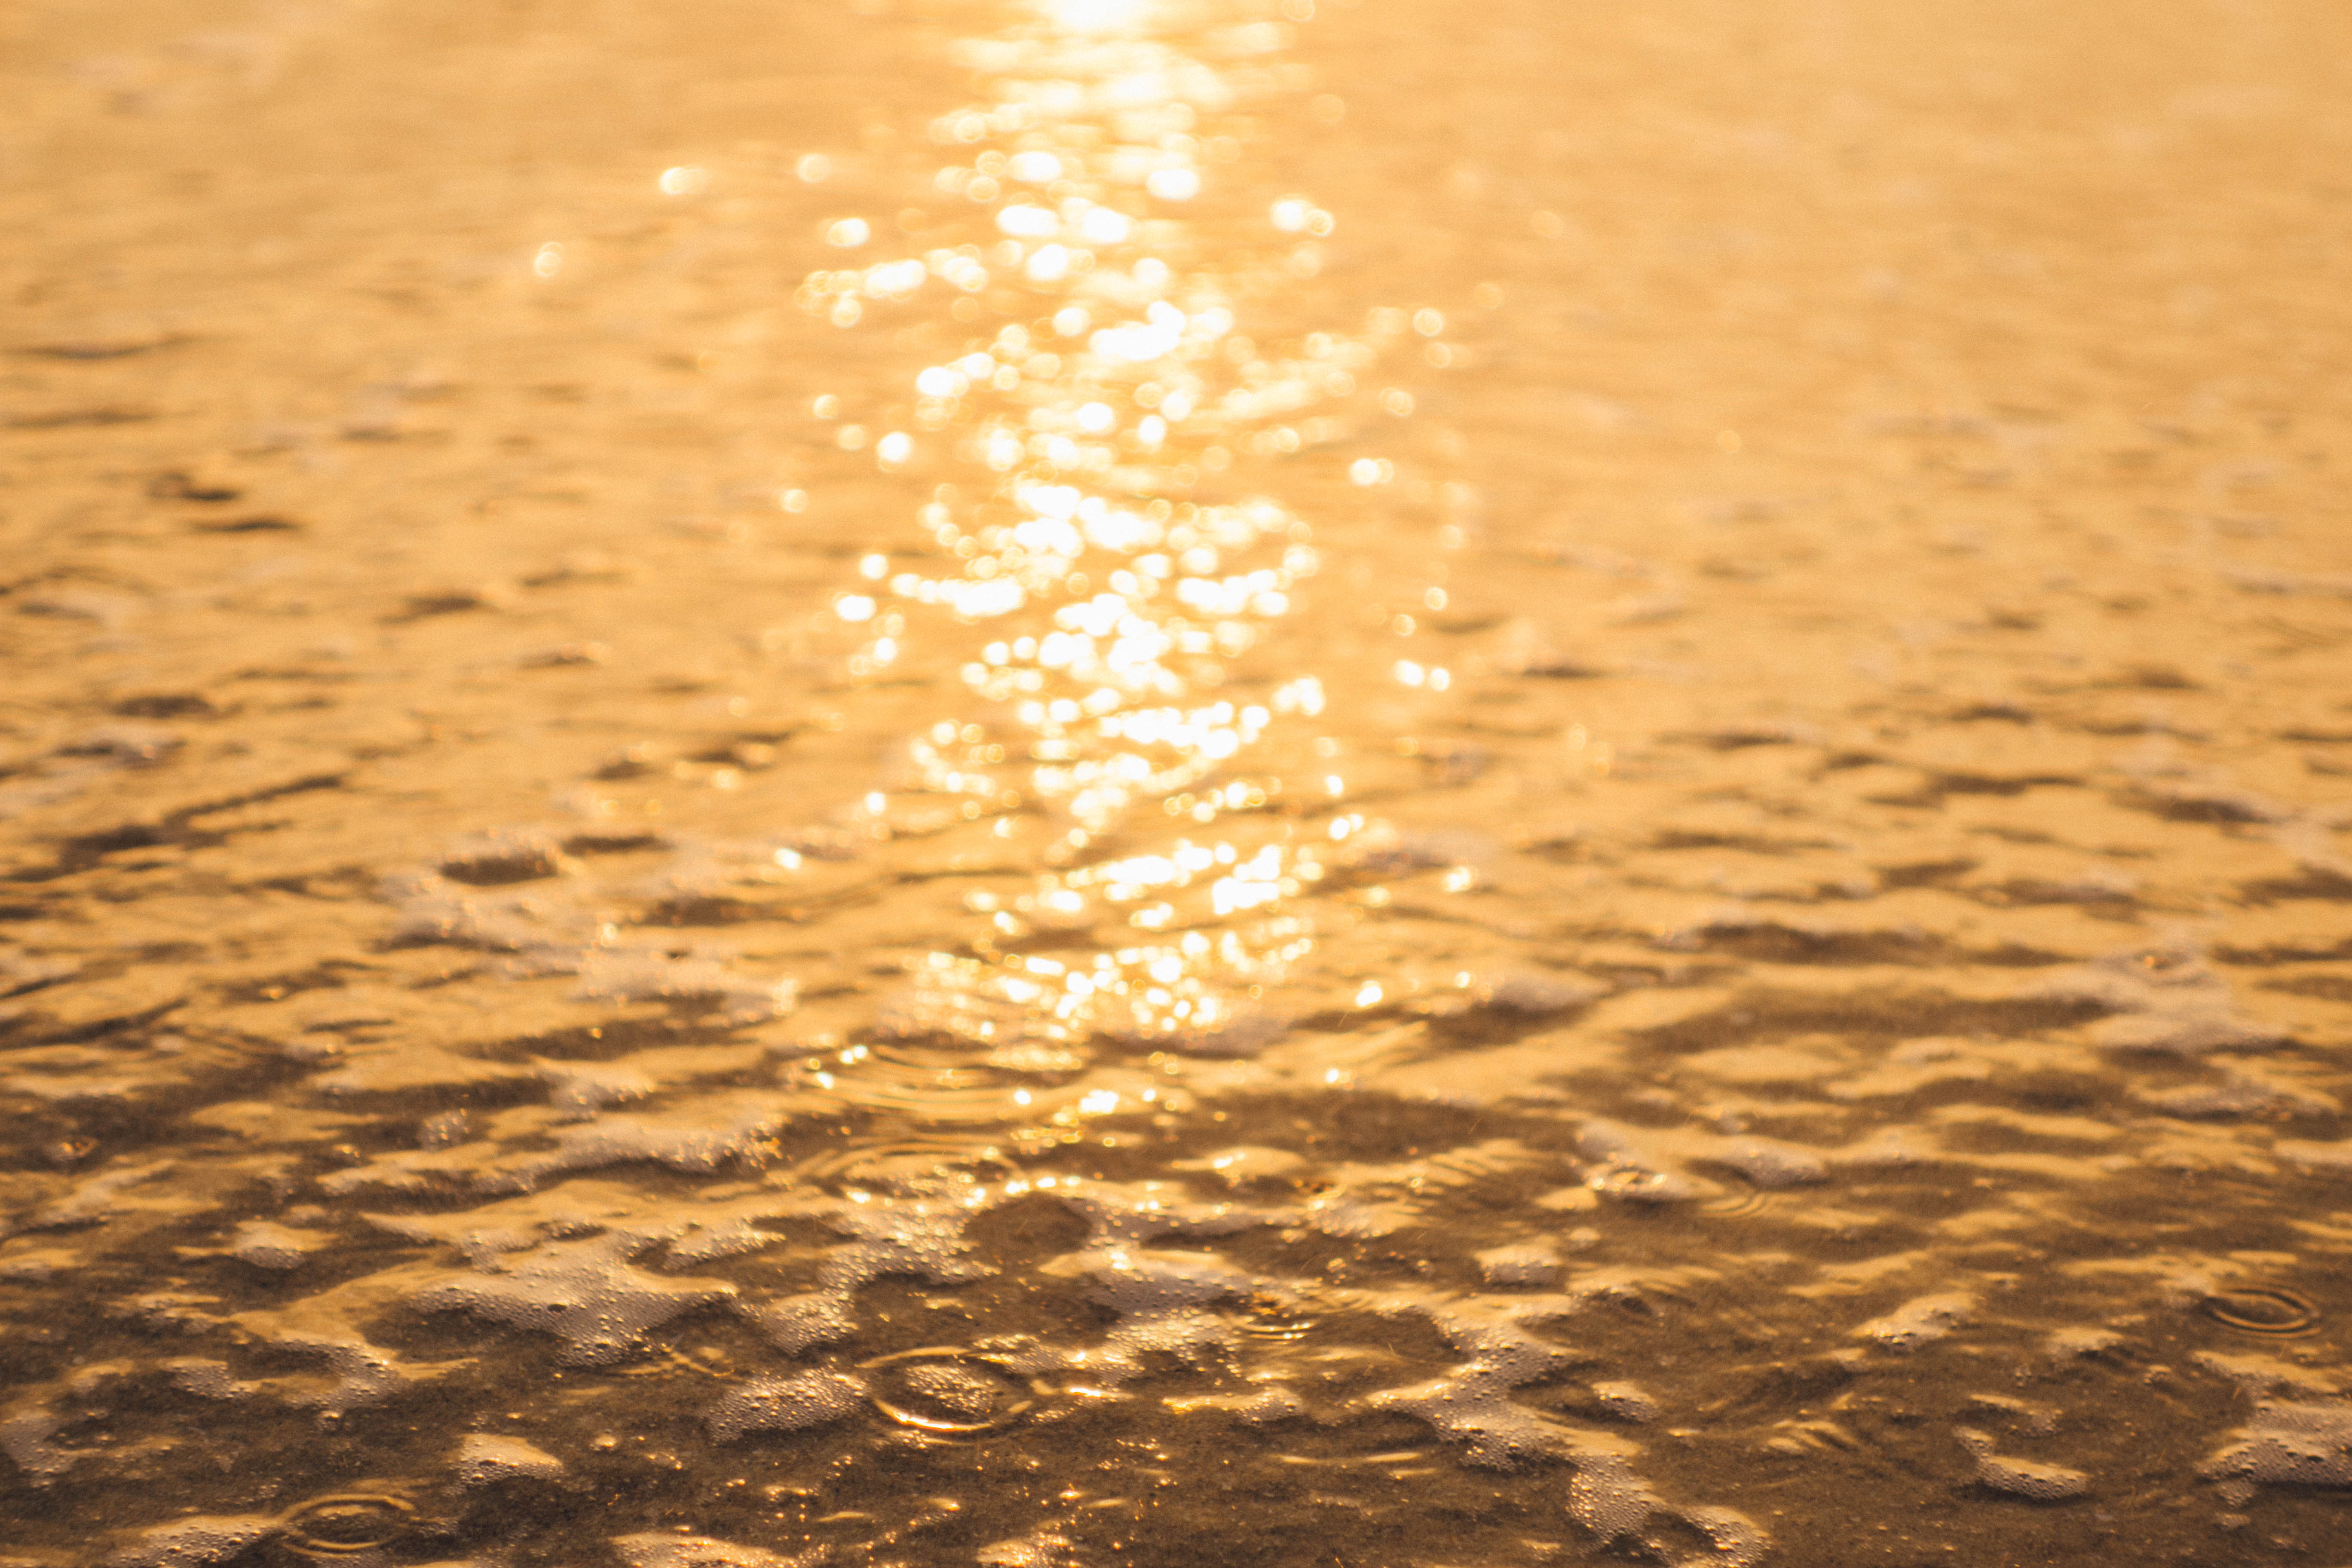
sea, waves, soft, golden, abstract, background, bright, attractive, water, sunlight, light, sky, reflection, yellow, atmosphere, calm, soil, sand, horizon, evening, wave